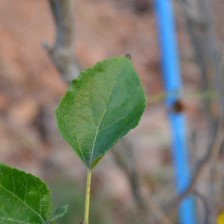
Variety: Kamphaengsaeng42